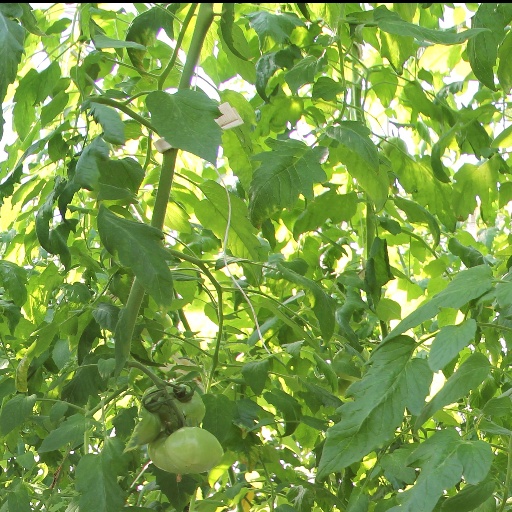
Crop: tomato